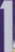
Number: 1